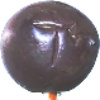
Label: passion_fruit